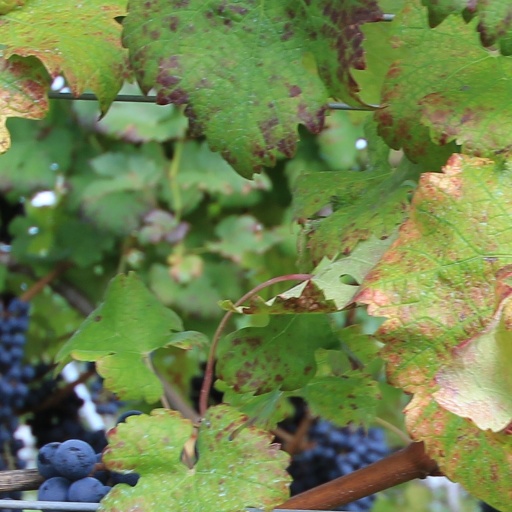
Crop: grape